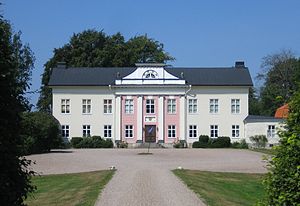
Össjö gård
Össjö gård
Össjö gård er en herregård i Ängelholms kommun i Skåne, Sverige.